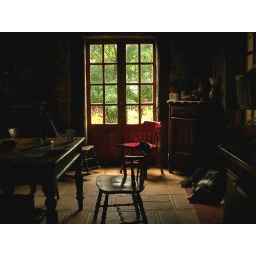
High summer - cool floor in a home made house (passive solar : bioclimatique)